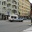
Label: ambulance